Love Me (The 1975 song)

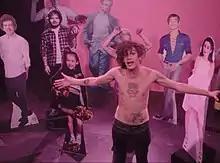
In the video, Healy performs the song surrounded by cardboard cutouts of various celebrities.

The music video opens with various shots of the 1975 performing "Love Me" together, a woman dancing with a floating guitar and Healy singing in front of a troupe of women. The singer prances around shirtless, wearing leather trousers. In certain shots, Healy is shown with his chest covered in stamps showing a headshot of an old photo of himself. The clip is evocative of Richey Edwards' "NME" cover photo, in which his torso is covered in ink versions of Marilyn Monroe. Singing the lyrics "I'm just with my friends online", he gestures to cardboard cutouts of Harry Styles, Rita Ora, Miley Cyrus, Charli XCX, Ed Sheeran and Elvis Presley, among others. Healy proceeds to kiss the cutout of Styles. In the second verse, the visual is interspersed with shots of a pink hot tub, which is variously filled with the 1975 and Healy with a leotard-clad girl. Additionally, two women are shown dancing with giant yellow balloons that spell the band's name. Healy pours out champagne in several scenes, handing a glass to Presley at one point that ends up in a puddle on the floor. During the guitar solo, Daniel mocks selfie culture by holding up a selfie stick and pouting for the camera, continuing to drum with one hand.